New Frontiers program

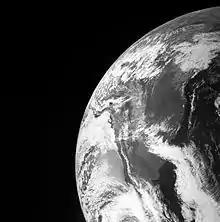
"Juno" views Earth in October 2013 during the spacecraft's flyby en route to Jupiter.

The New Frontiers program is a series of space exploration missions being conducted by NASA with the purpose of furthering the understanding of the Solar System. The program selects medium-class missions which can provide high science returns.